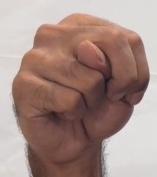
ASL sign: N